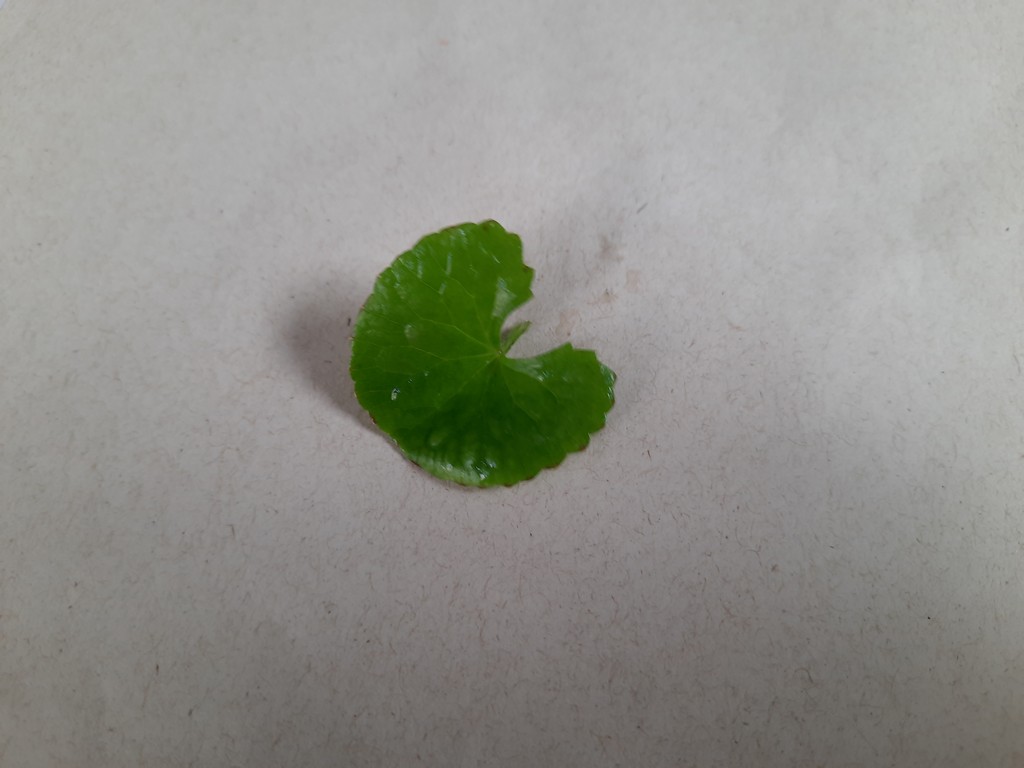
Label: Healthy